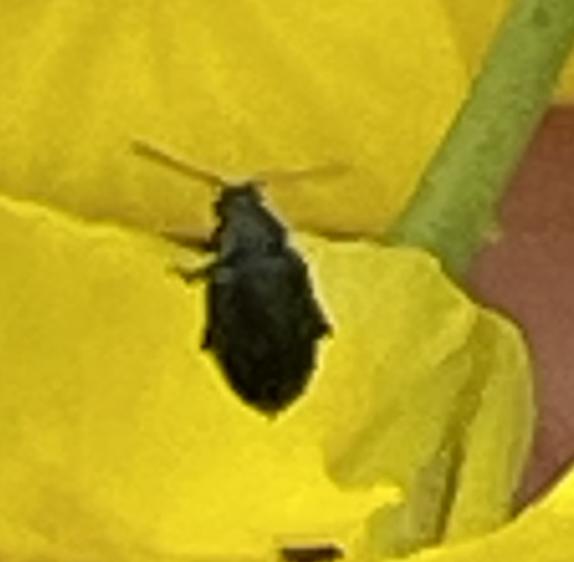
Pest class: crucifer_flea_beetle